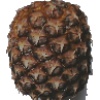
Label: Pineapple 1